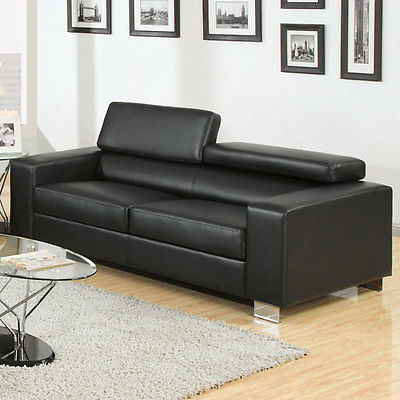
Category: sofa